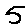
Label: 5